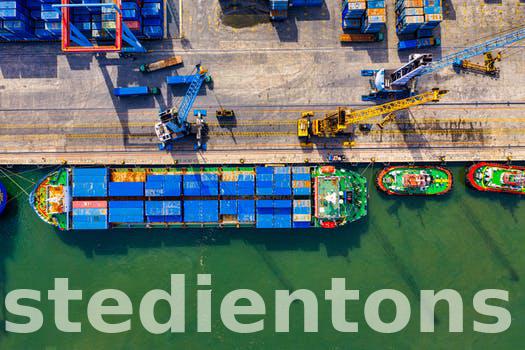
Label: Watermark